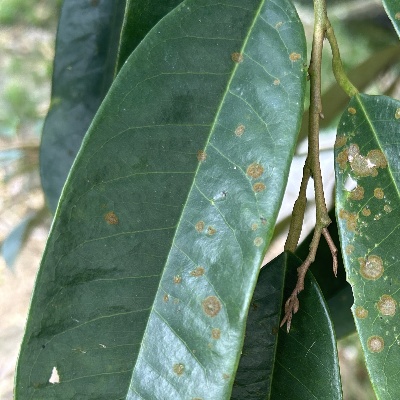
Label: Leaf_Algal